Marx Brothers

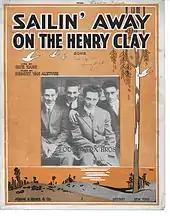
Sheet music published in 1917 for the song "Sailing Away on the Henry Clay"; from left: Harpo, Gummo, Chico, Groucho

The outbreak of World War I in 1914 and the sinking of the RMS Lusitania in 1915 triggered strong anti-German sentiment across America, forcing the Marx Brothers to distance themselves from their German heritage. Groucho abandoned his German stage persona entirely, dropping his exaggerated accent and changing his character's name from "Schneider" to the more American "Jones."